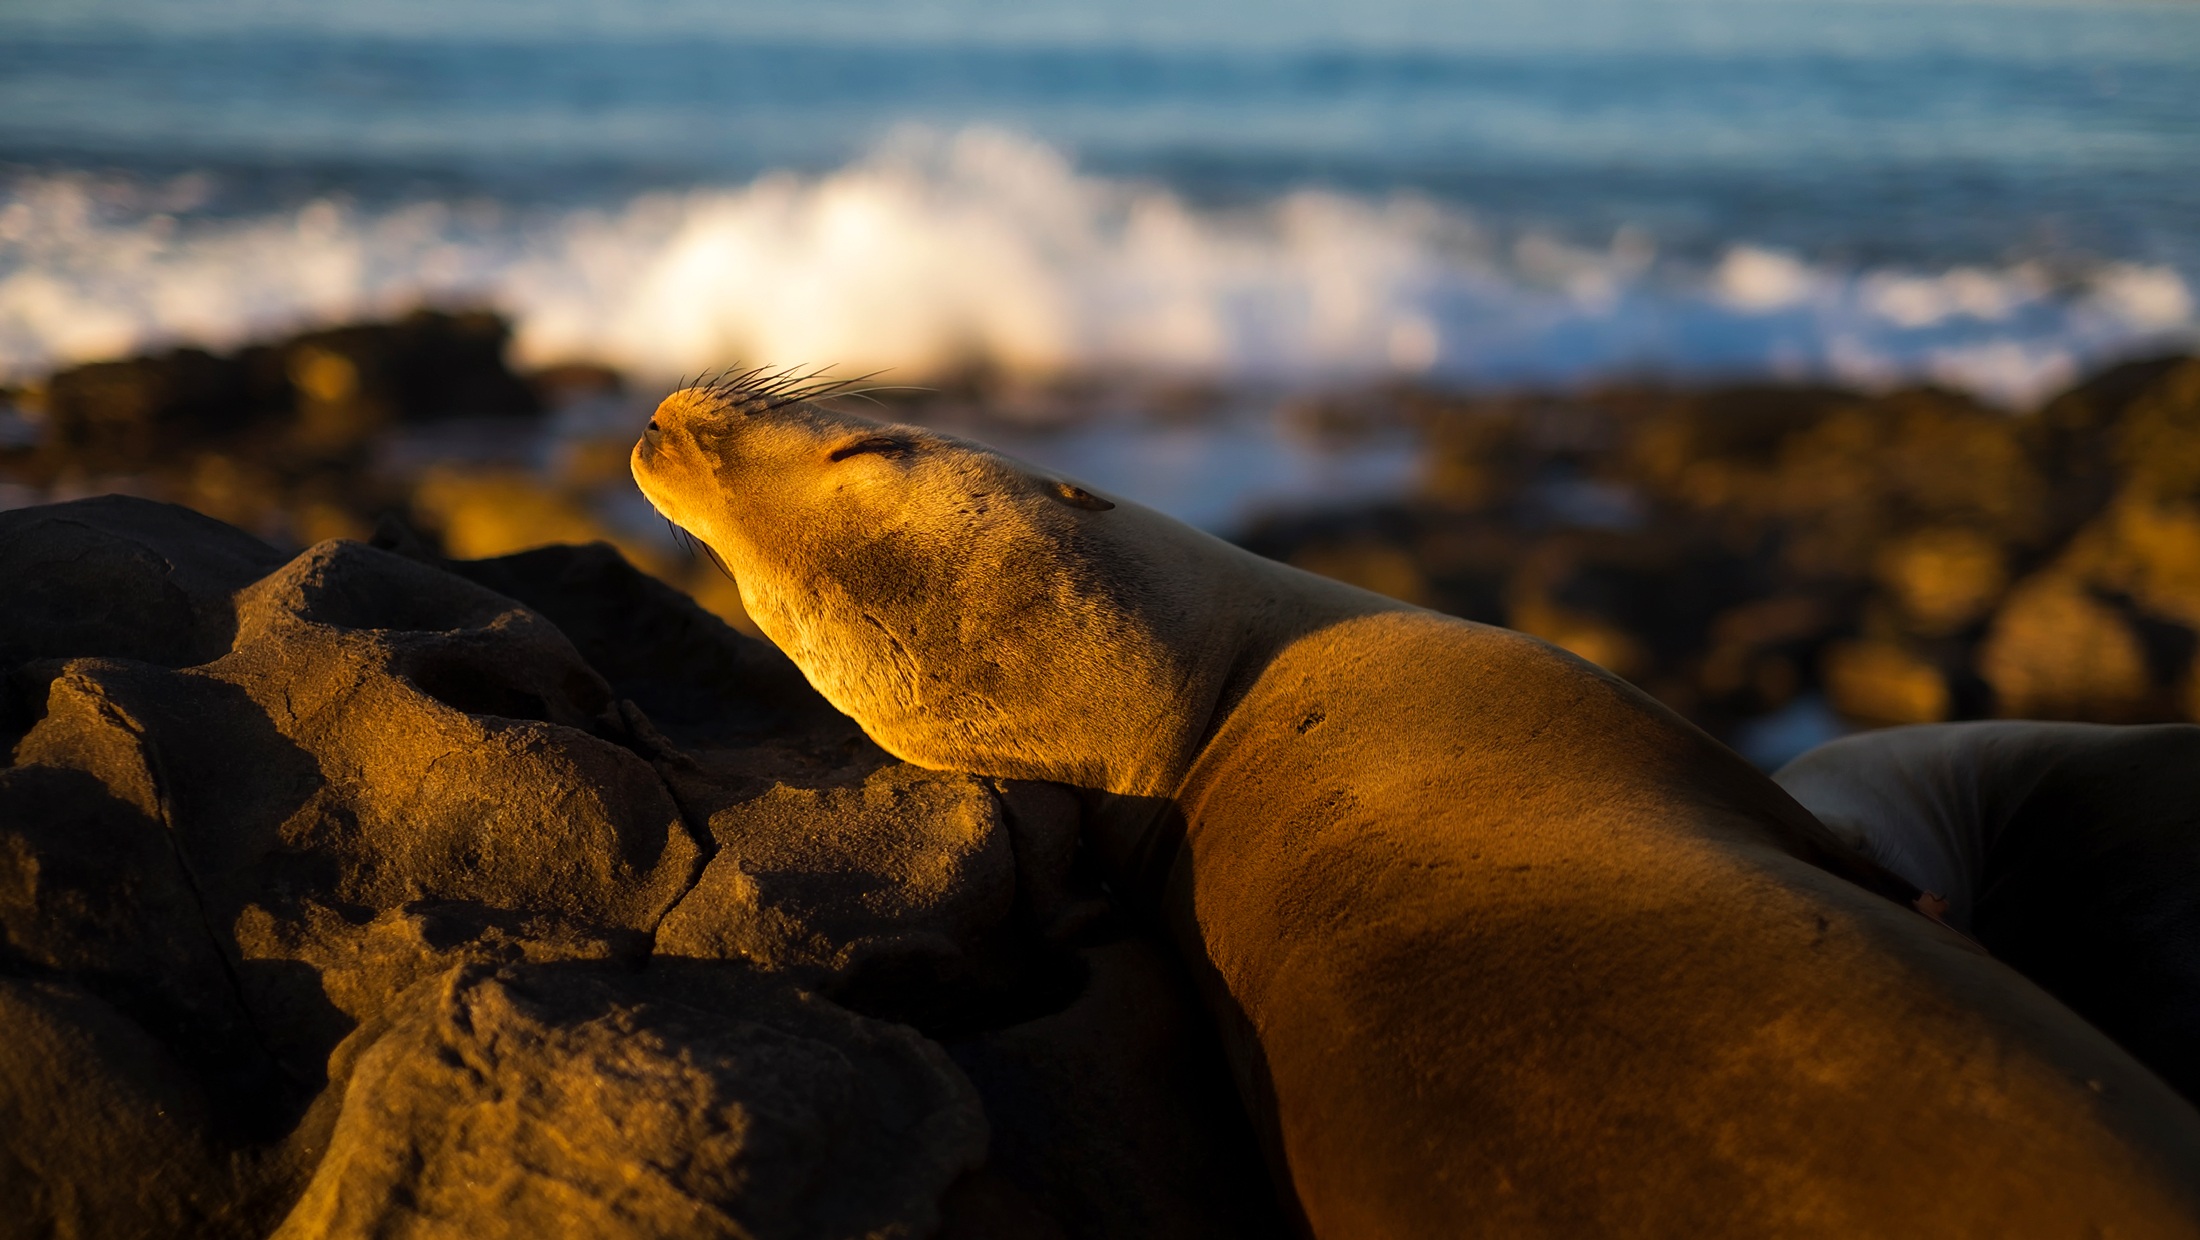
beach, sea, coast, nature, sand, rock, ocean, sunset, sunlight, cute, seaside, wildlife, sleeping, closeup, seal, california, rocks, stones, hdr, waves, seals, resting, macro photography, marine mammal